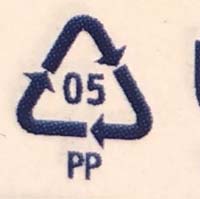
Plastic recycling code class: 5_polypropylene_PP